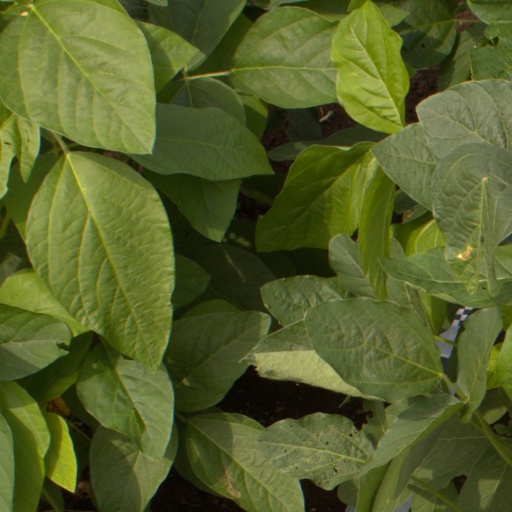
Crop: soybean